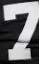
Number: 7